Beatrice of England

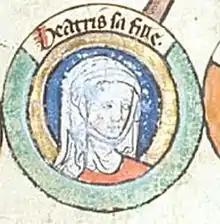
Beatrice

Beatrice died on 24 March 1275 in London, England. John II honoured his wife with a chantry, an institutional chapel on private land or within a greater church, which was to be finished when he died, so that he and Beatrice would be together again. Beatrice was buried at Grey Friars Church in Greenwich, London.